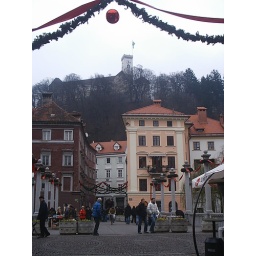
christmas decorations on the triple bridge - ljubljana castle in the background - slovenia, december 2006